Circumcision

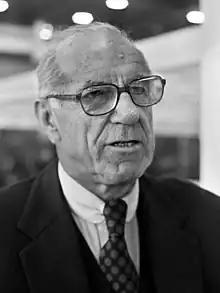
Pediatrician and political activist Benjamin Spock recommended circumcision in his influential work "The Common Sense Book of Baby and Child Care", one of the best-selling books of the twentieth century.

Circumcision began to be advocated as a means of "prophylaxis" in 1855, primarily as a means of preventing the transmission of sexually transmitted infections. At this time, British physician Jonathan Hutchinson published his findings that, among his venereal disease patients, Jews had a lower prevalence of syphilis. Hutchinson suggested that circumcision lowers the risk of contracting syphilis. Pursuing a successful career as a general practitioner, Hutchinson went on to advocate circumcision for health reasons for the next fifty years, eventually earned a knighthood for his contributions to medicine. His viewpoint that circumcision was prophylactic against disease was adopted by other medical professionals.